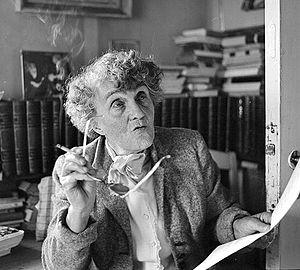
Moa Martinson, née le 2 novembre 1890 à Vårdnäs et morte le 4 août 1964 à Sorunda, est une femme de lettres suédoise.